List of uncrewed NASA missions

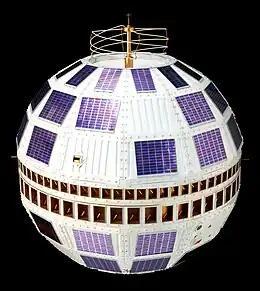
Telstar 1

Telstar was not a NASA program but rather a commercial communication satellite project. NASA's contributions to it were limited to launch services, as well as tracking and telemetry duties. The first two Telstar satellites were experimental and nearly identical. Telstar 1 was launched on top of a Thor-Delta rocket on July 10, 1962. It successfully relayed through space the first television pictures, telephone calls, and fax images, as well as providing the first live transatlantic television feed. Telstar 2 was launched May 7, 1963.